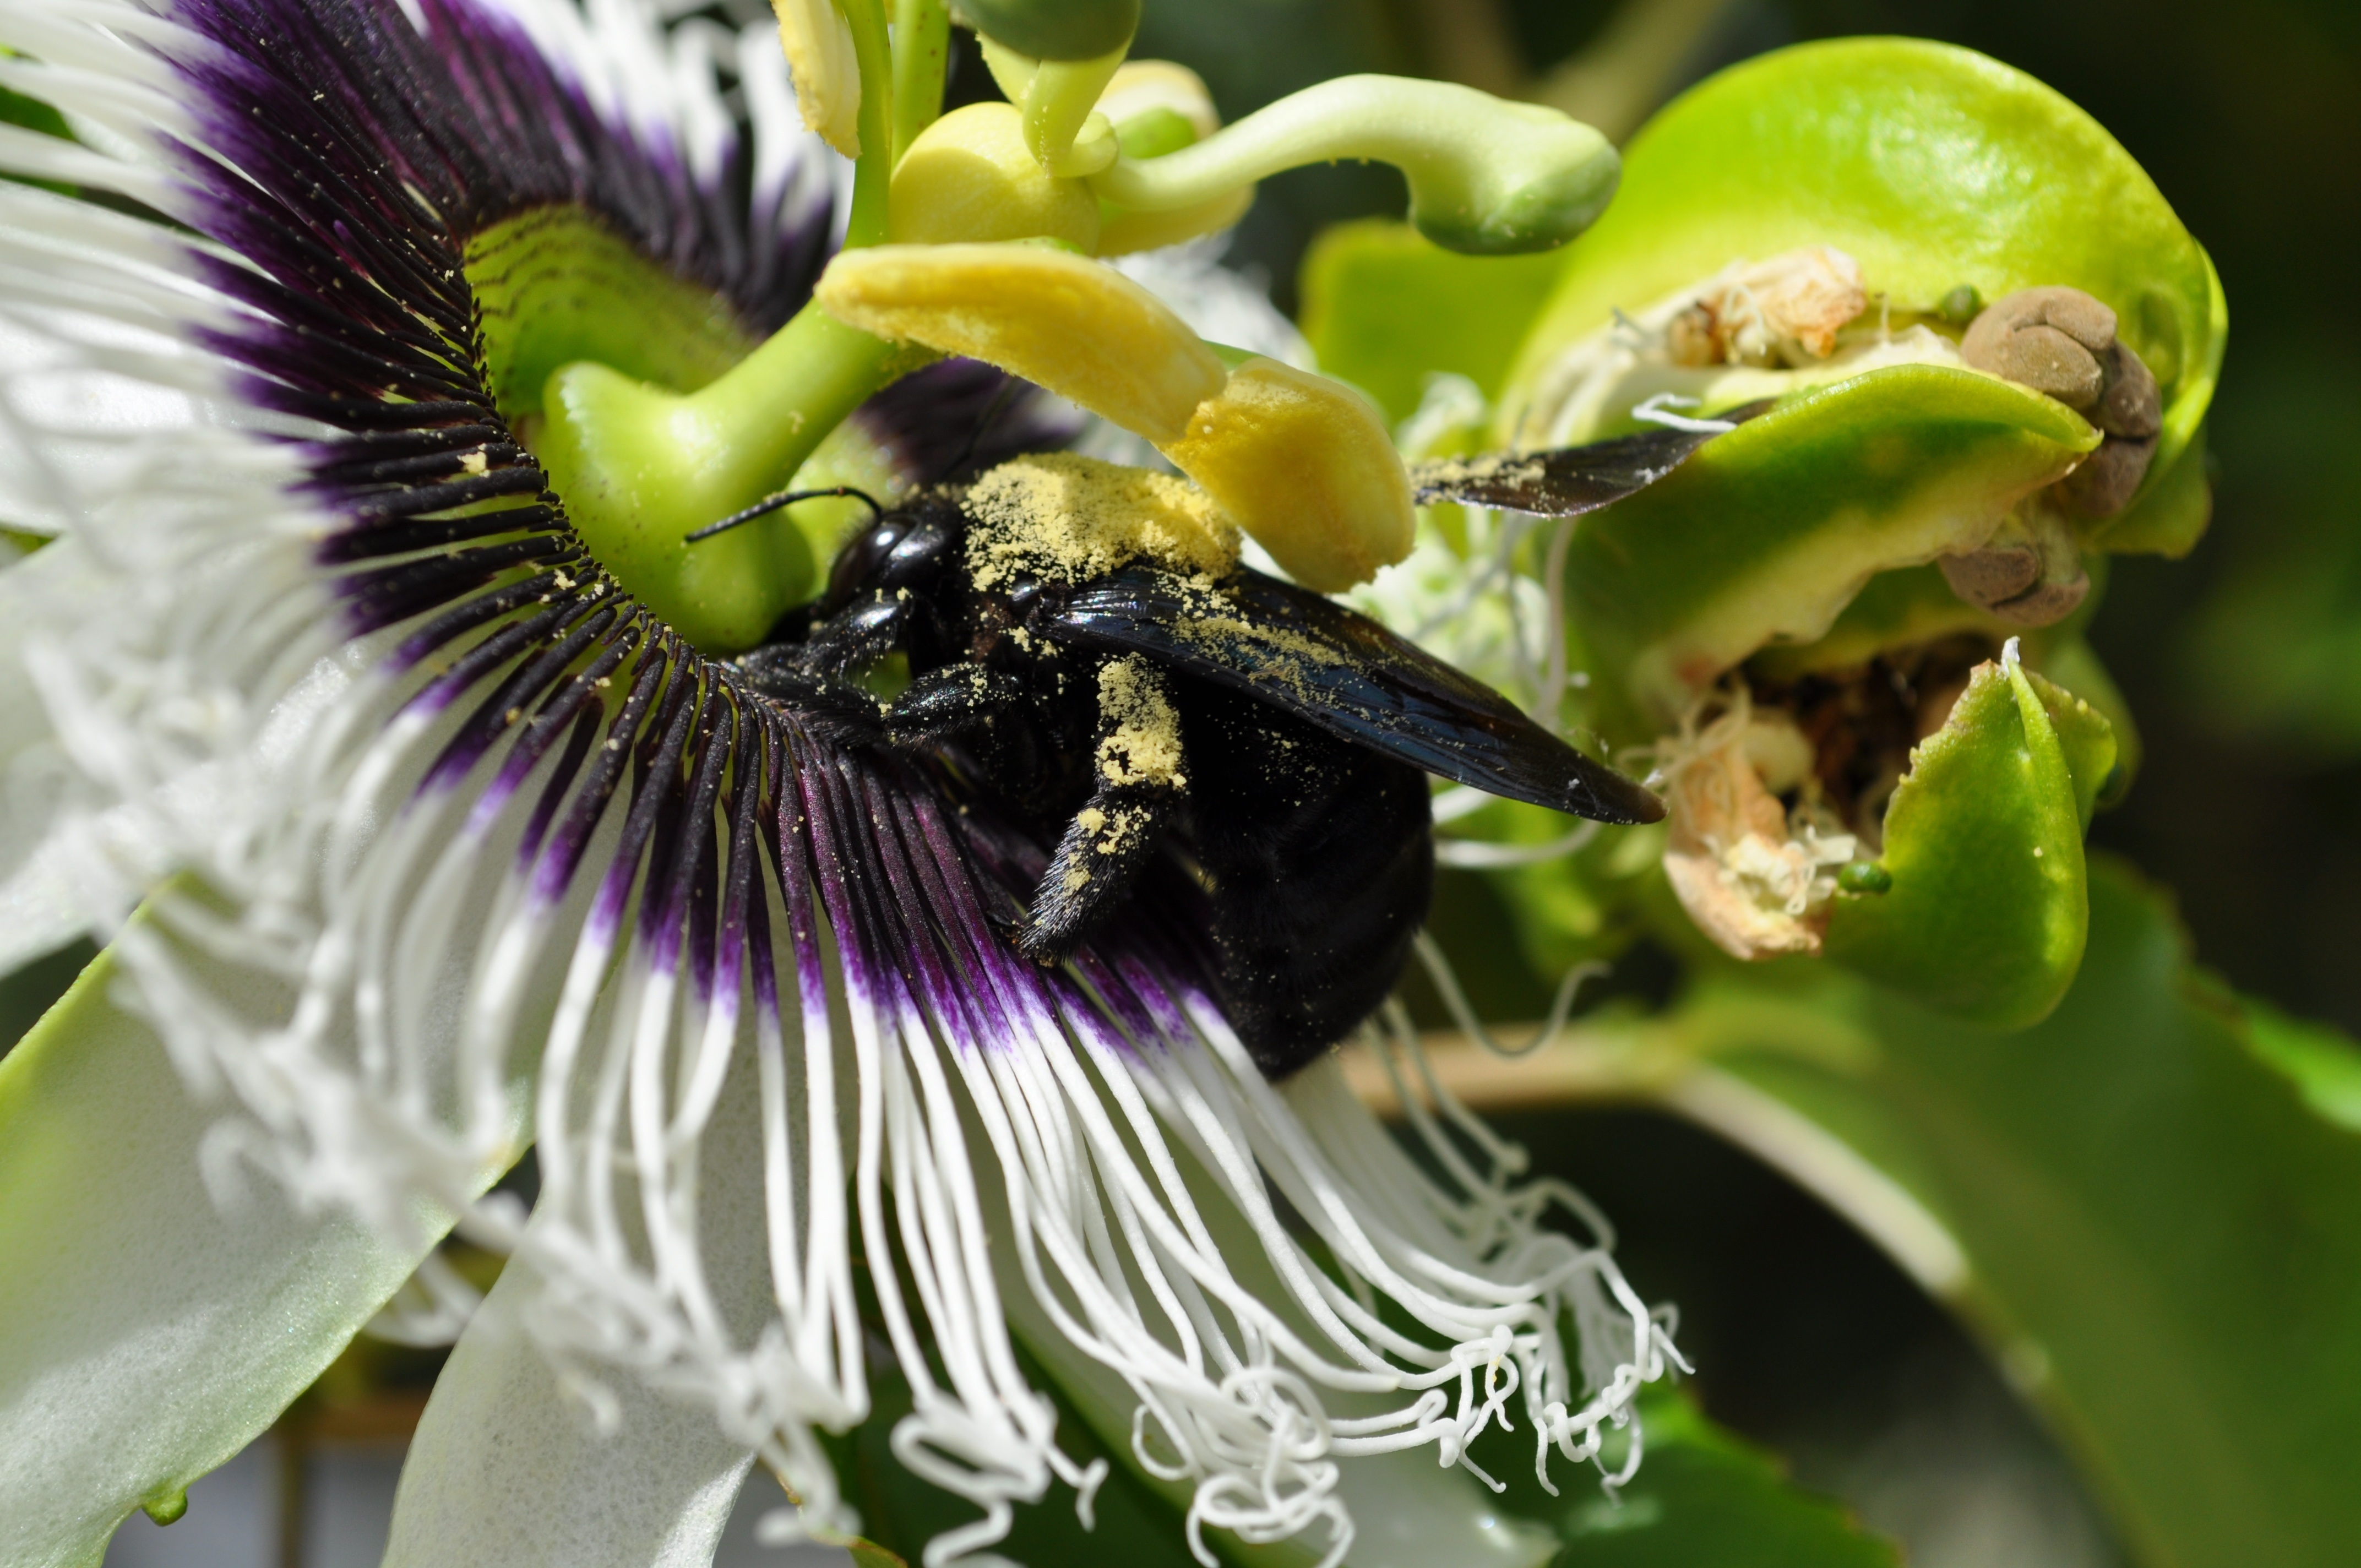
nature, blossom, plant, photography, flower, pollen, green, insect, botany, yellow, flora, fauna, invertebrate, wildflower, close up, bee, bumblebee, beetle, nectar, macro photography, flowering plant, honey bee, pasion flower, land plant, membrane winged insect